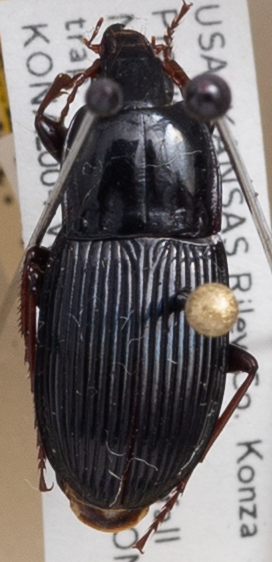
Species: Pterostichus permundus
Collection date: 2022-06-22
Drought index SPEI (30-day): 0.794
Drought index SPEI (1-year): -0.078
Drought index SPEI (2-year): -0.086